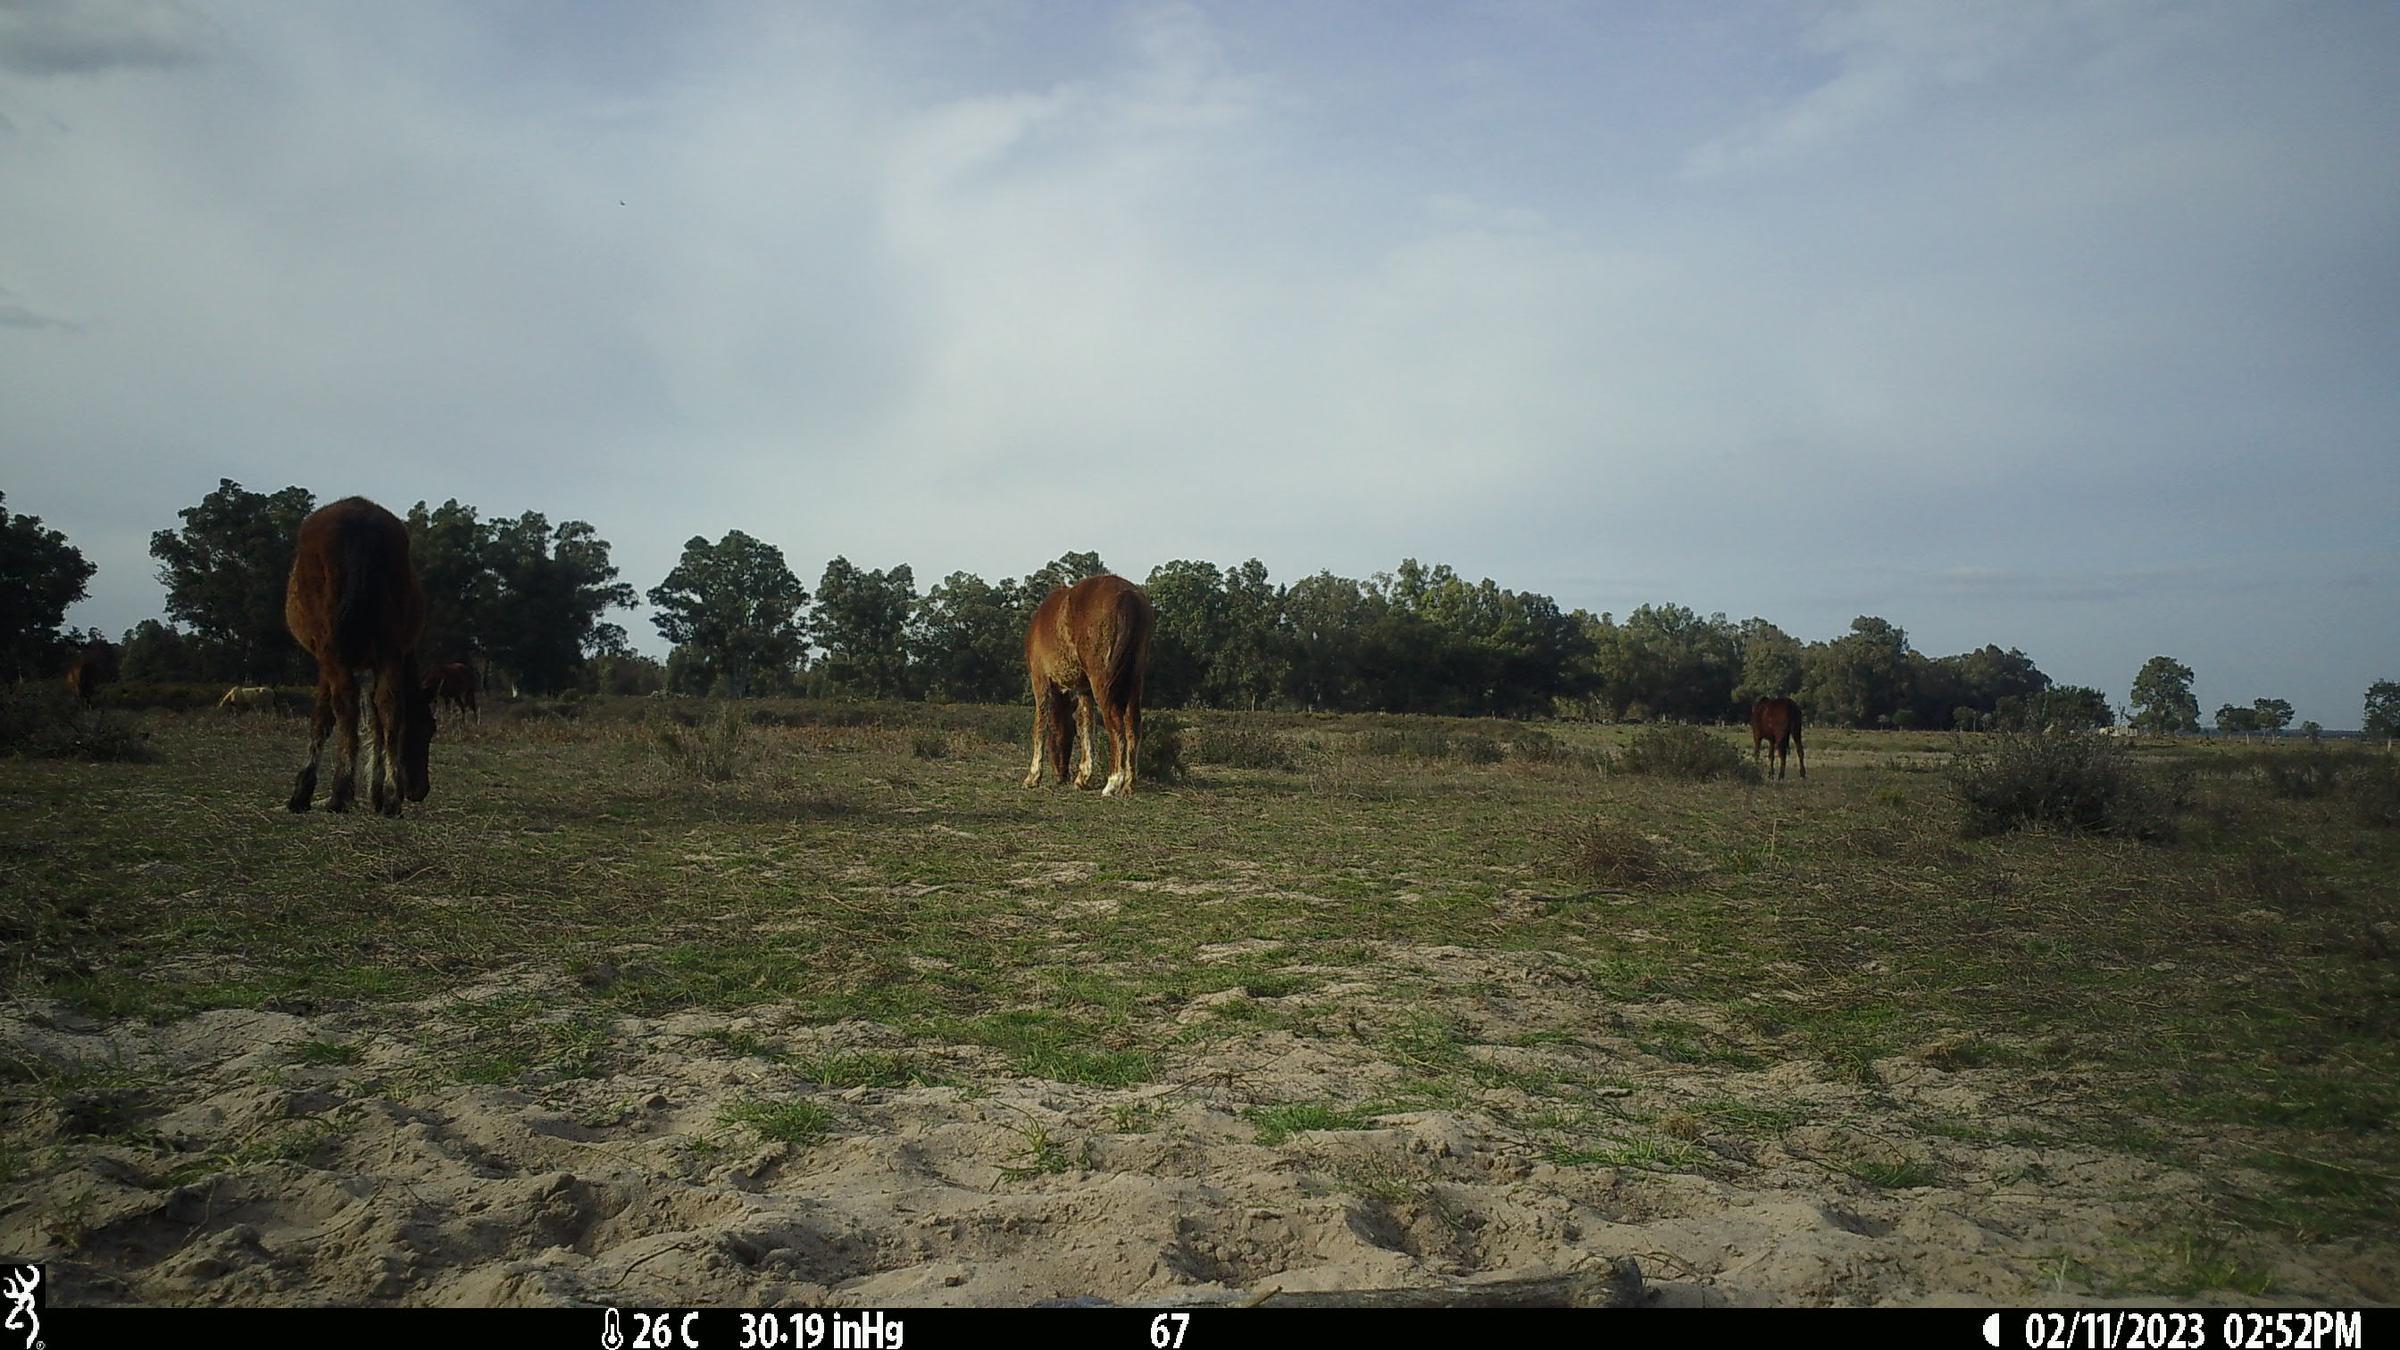
Species: Equus sp